Culture of Rome

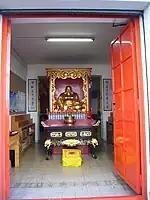
"Putuoshan" Buddhist temple of the Chinese community in Rome's Chinatown, Esquilino

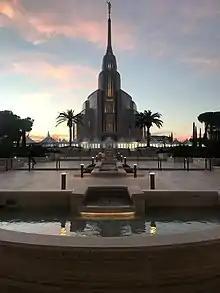
The Rome Mormon Temple of the Church of Jesus Christ of Latter-day Saints

The National Central Library of Rome (BNCR) is, together with the National Central Library of Florence (BNCF), one of the two Italian national libraries that have the main task of collecting and preserving all Italian publications. It is located in Viale Castro Pretorio, near Roma Termini station, in Rome. The BNCR is the largest libraries in Italy. Its permanent hub is "La stanza di Elsa", where the suggestions of Elsa Morante's writing laboratory are recreated through the original furnishings that made up her studio. There are also furniture, portraits, archives and autographed papers of Gabriele d'Annunzio, Umberto Saba, Grazia Deledda, Carlo Levi, Pier Paolo Pasolini and many others.